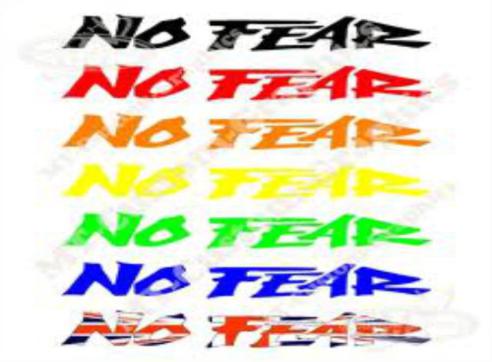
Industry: Leisure